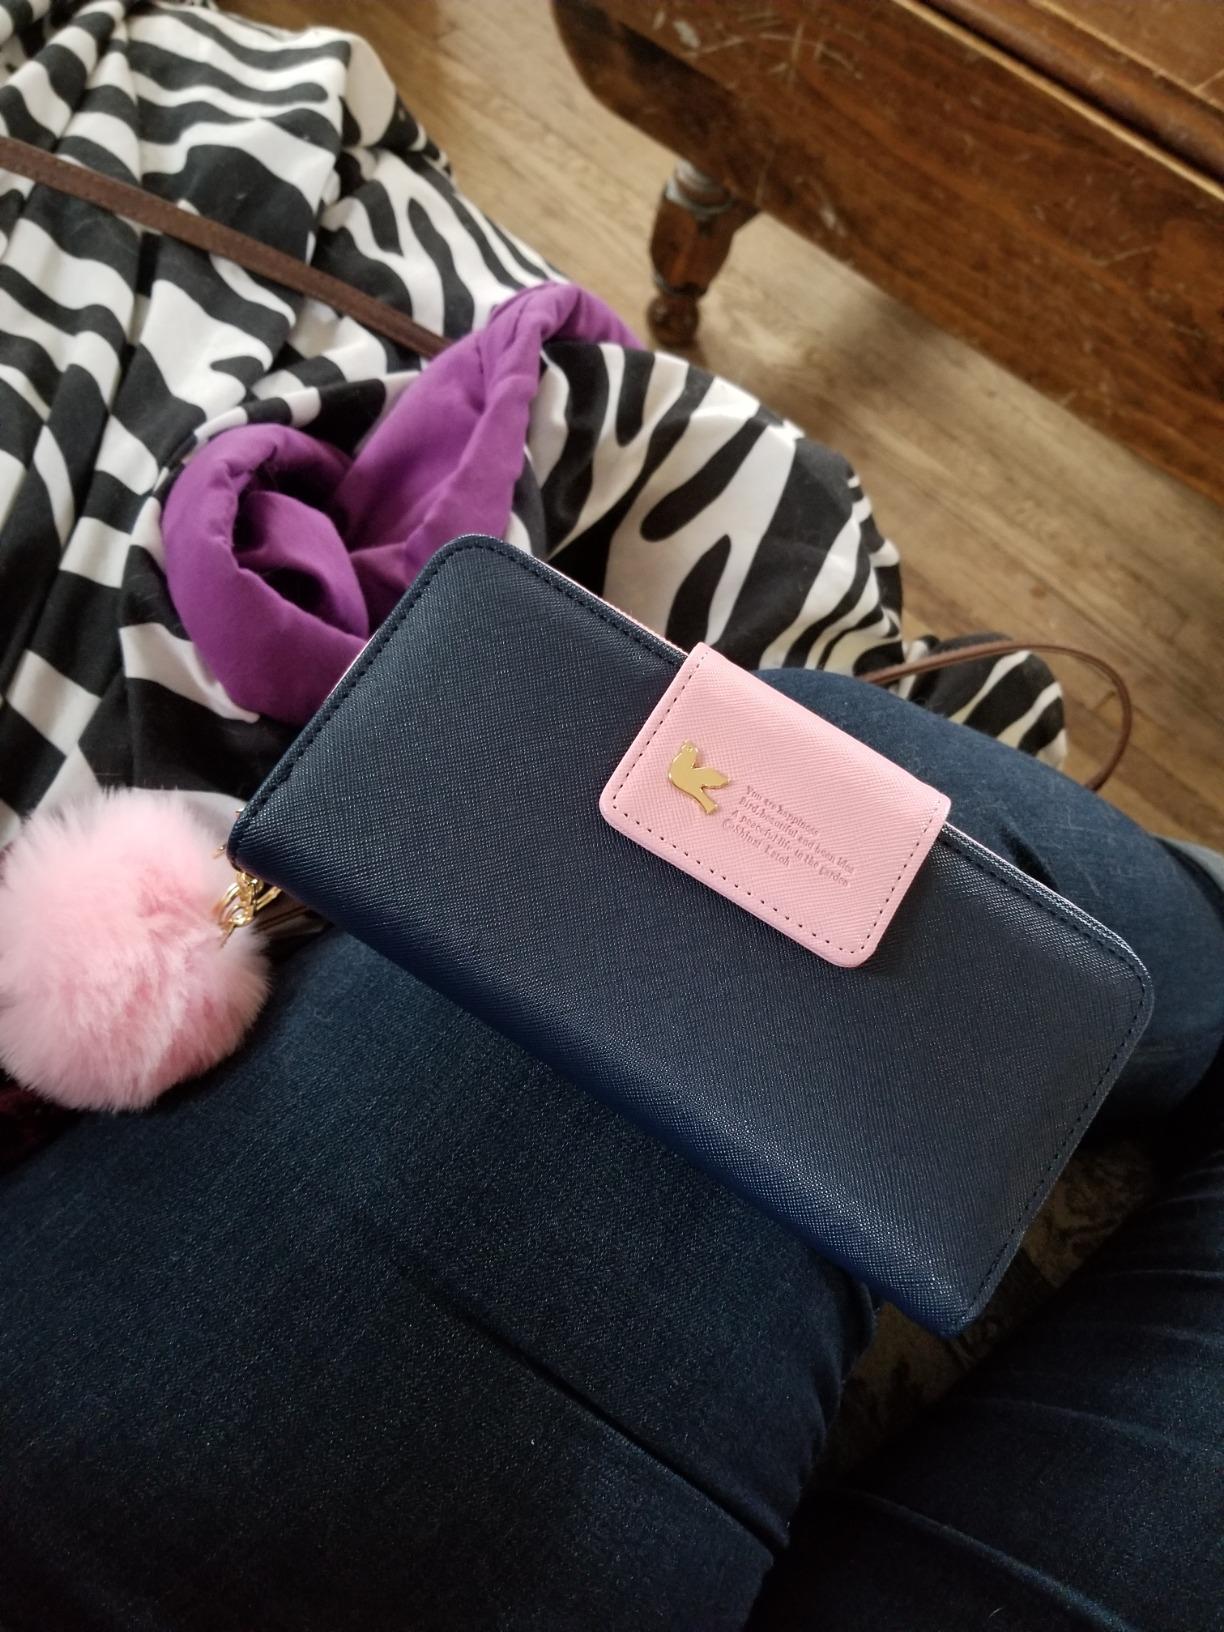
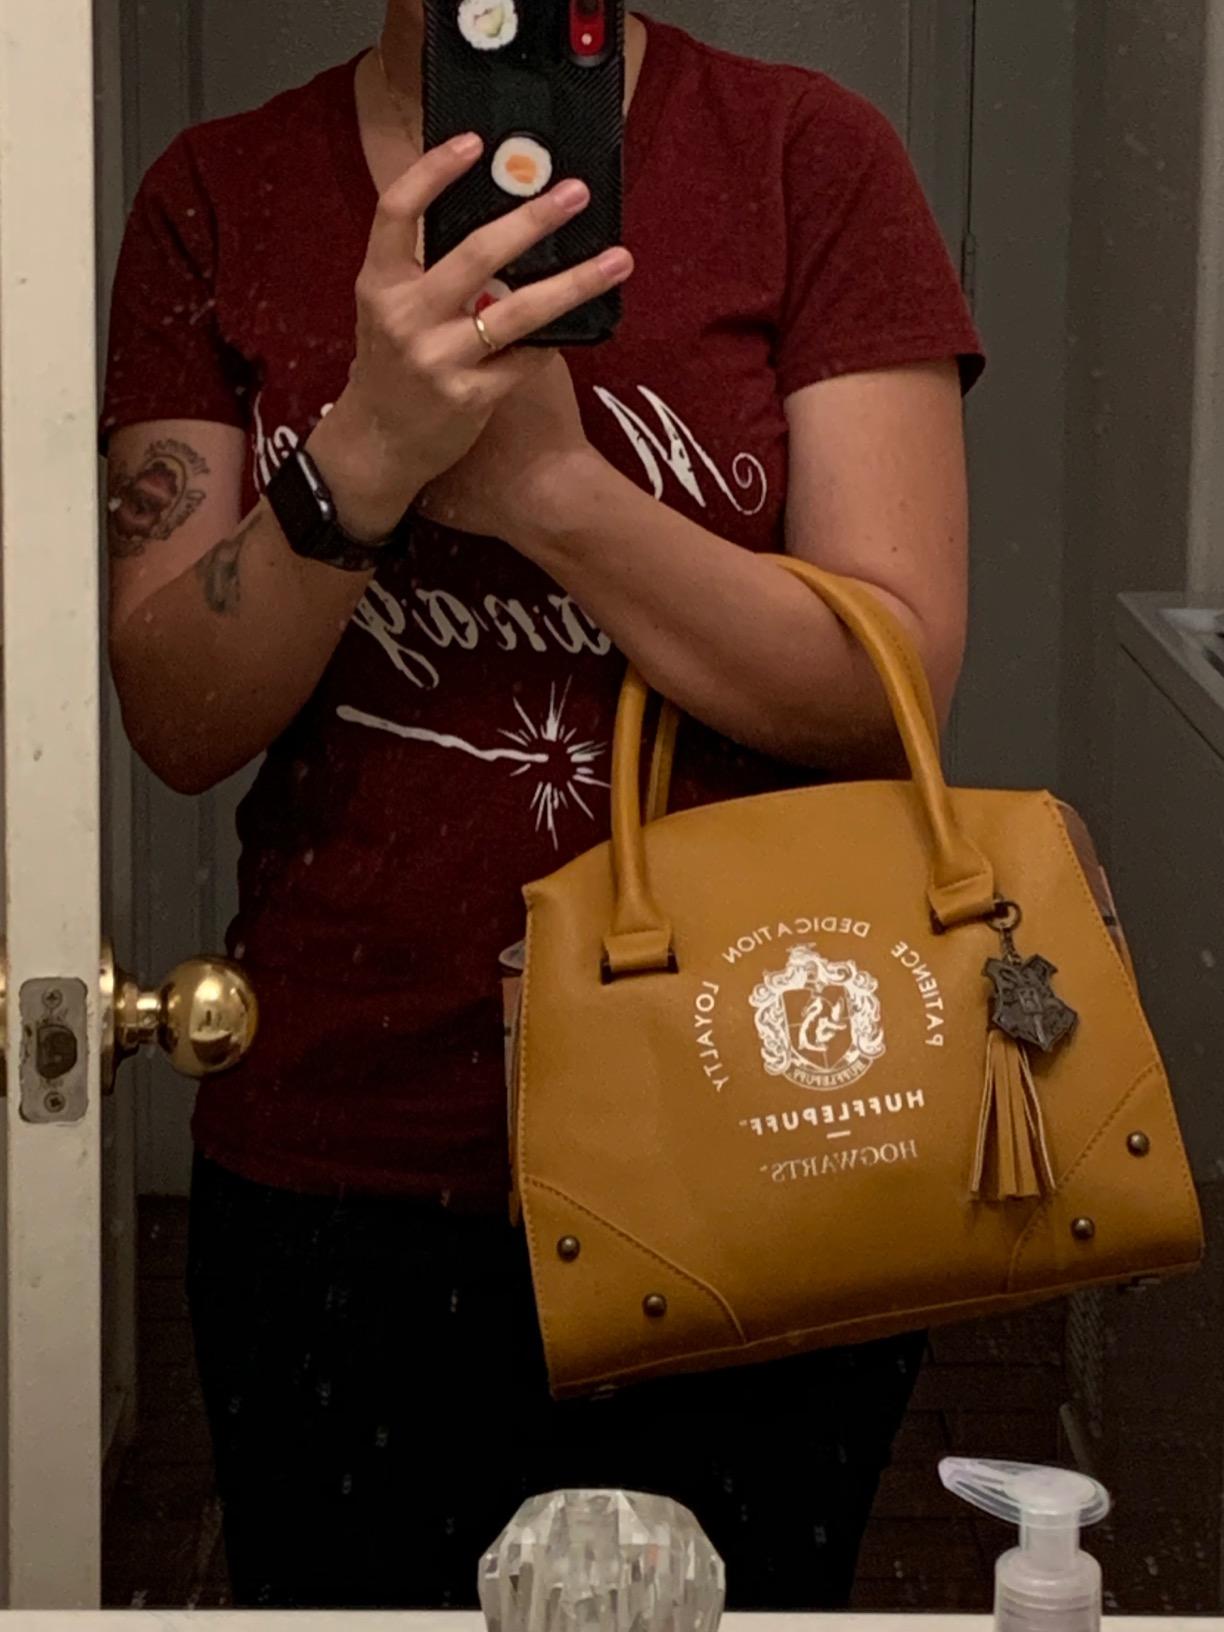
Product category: accessories_handbag
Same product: no